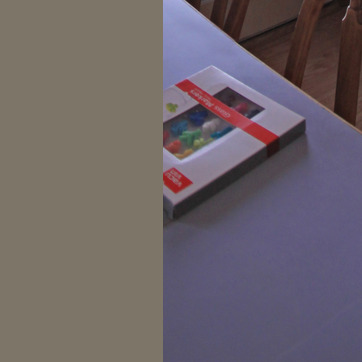
Material: paper